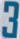
Number: 3